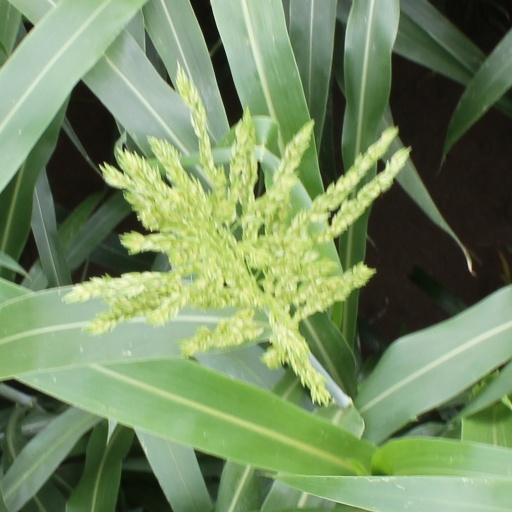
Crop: sorghum